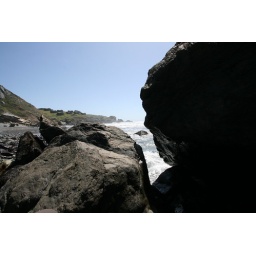
climbing on and around the rocks on the beach